Military of the Nguyễn dynasty

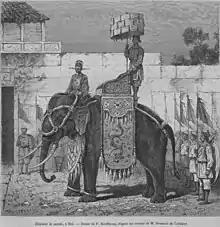
Imperial war elephant.

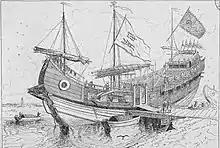
18th and 19th-century Vietnamese warship.

War elephants were recruited in the military like the previous Vietnamese military. Established by Gia Long in 1803, the Royal Elephant Corp "Elephants of the Guard" "(Tượng Quân)" served the emperor's escort when he needed it. Commanded by a "Chưởng tượng quân", the corp was divided into five regiments (515 men per regiment), each regiment had five companies, each company had four squads. The "Elephants of the Guard" later was renamed to "Elephants of the Inner Guard" "(Thị Nội Tượng)" in 1815, and then in 1829 it became known as the "Elephants of the Capital" "(Kinh Tượng)." The local army also had its elephant corps. In the 1840s, the Vietnamese employed about 280 elephants with 2,340 men of 55 elephant companies in military service.